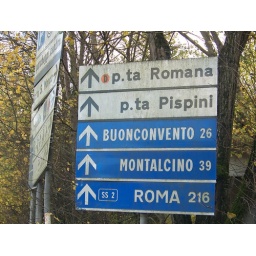
A road sign in Tuscany